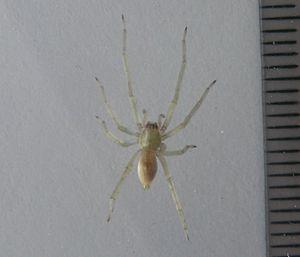
Cheiracanthium mildei est une espèce d'araignées aranéomorphes de la famille des Cheiracanthiidae.